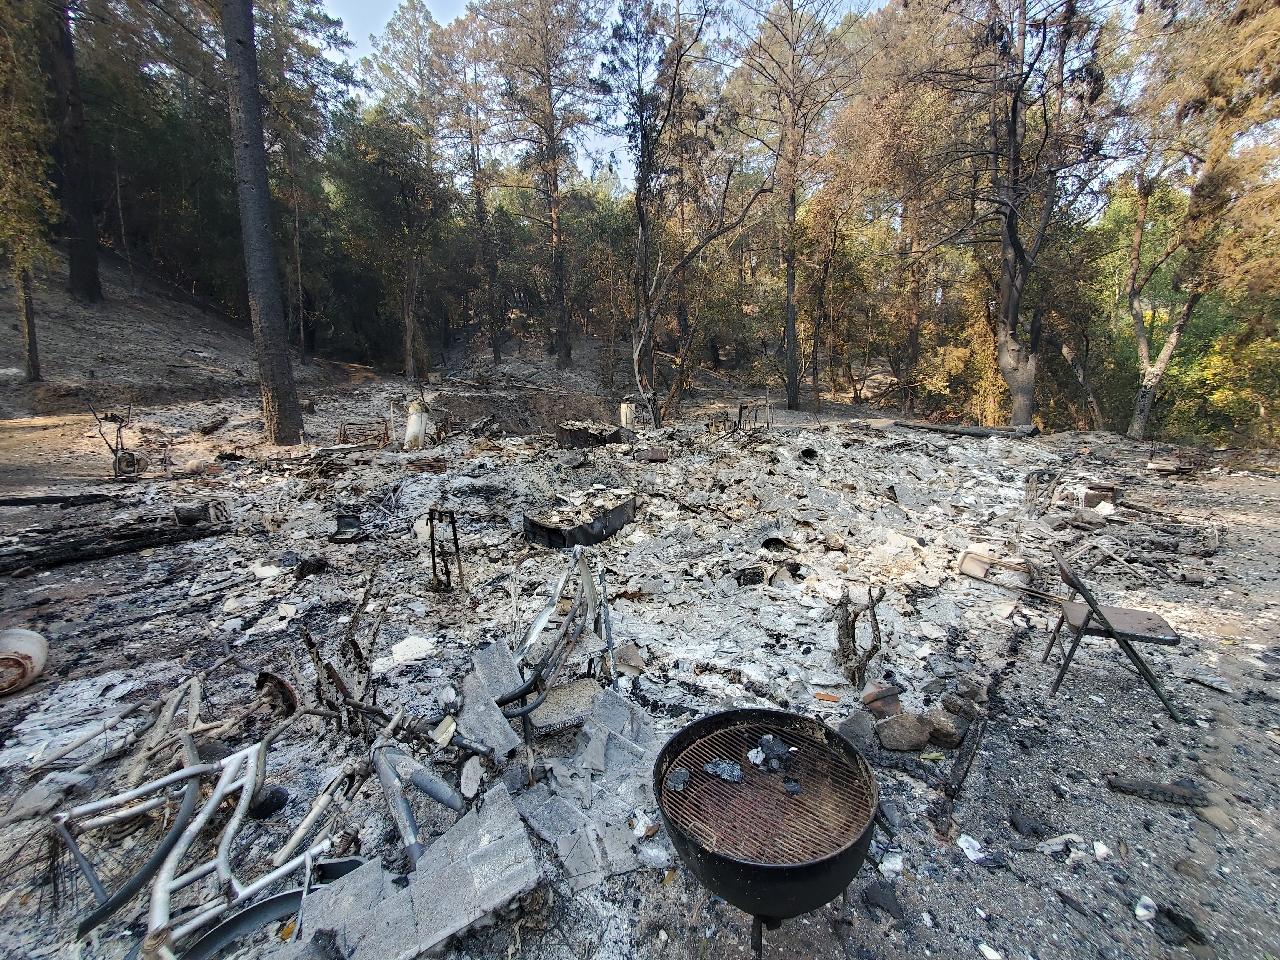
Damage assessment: destroyed